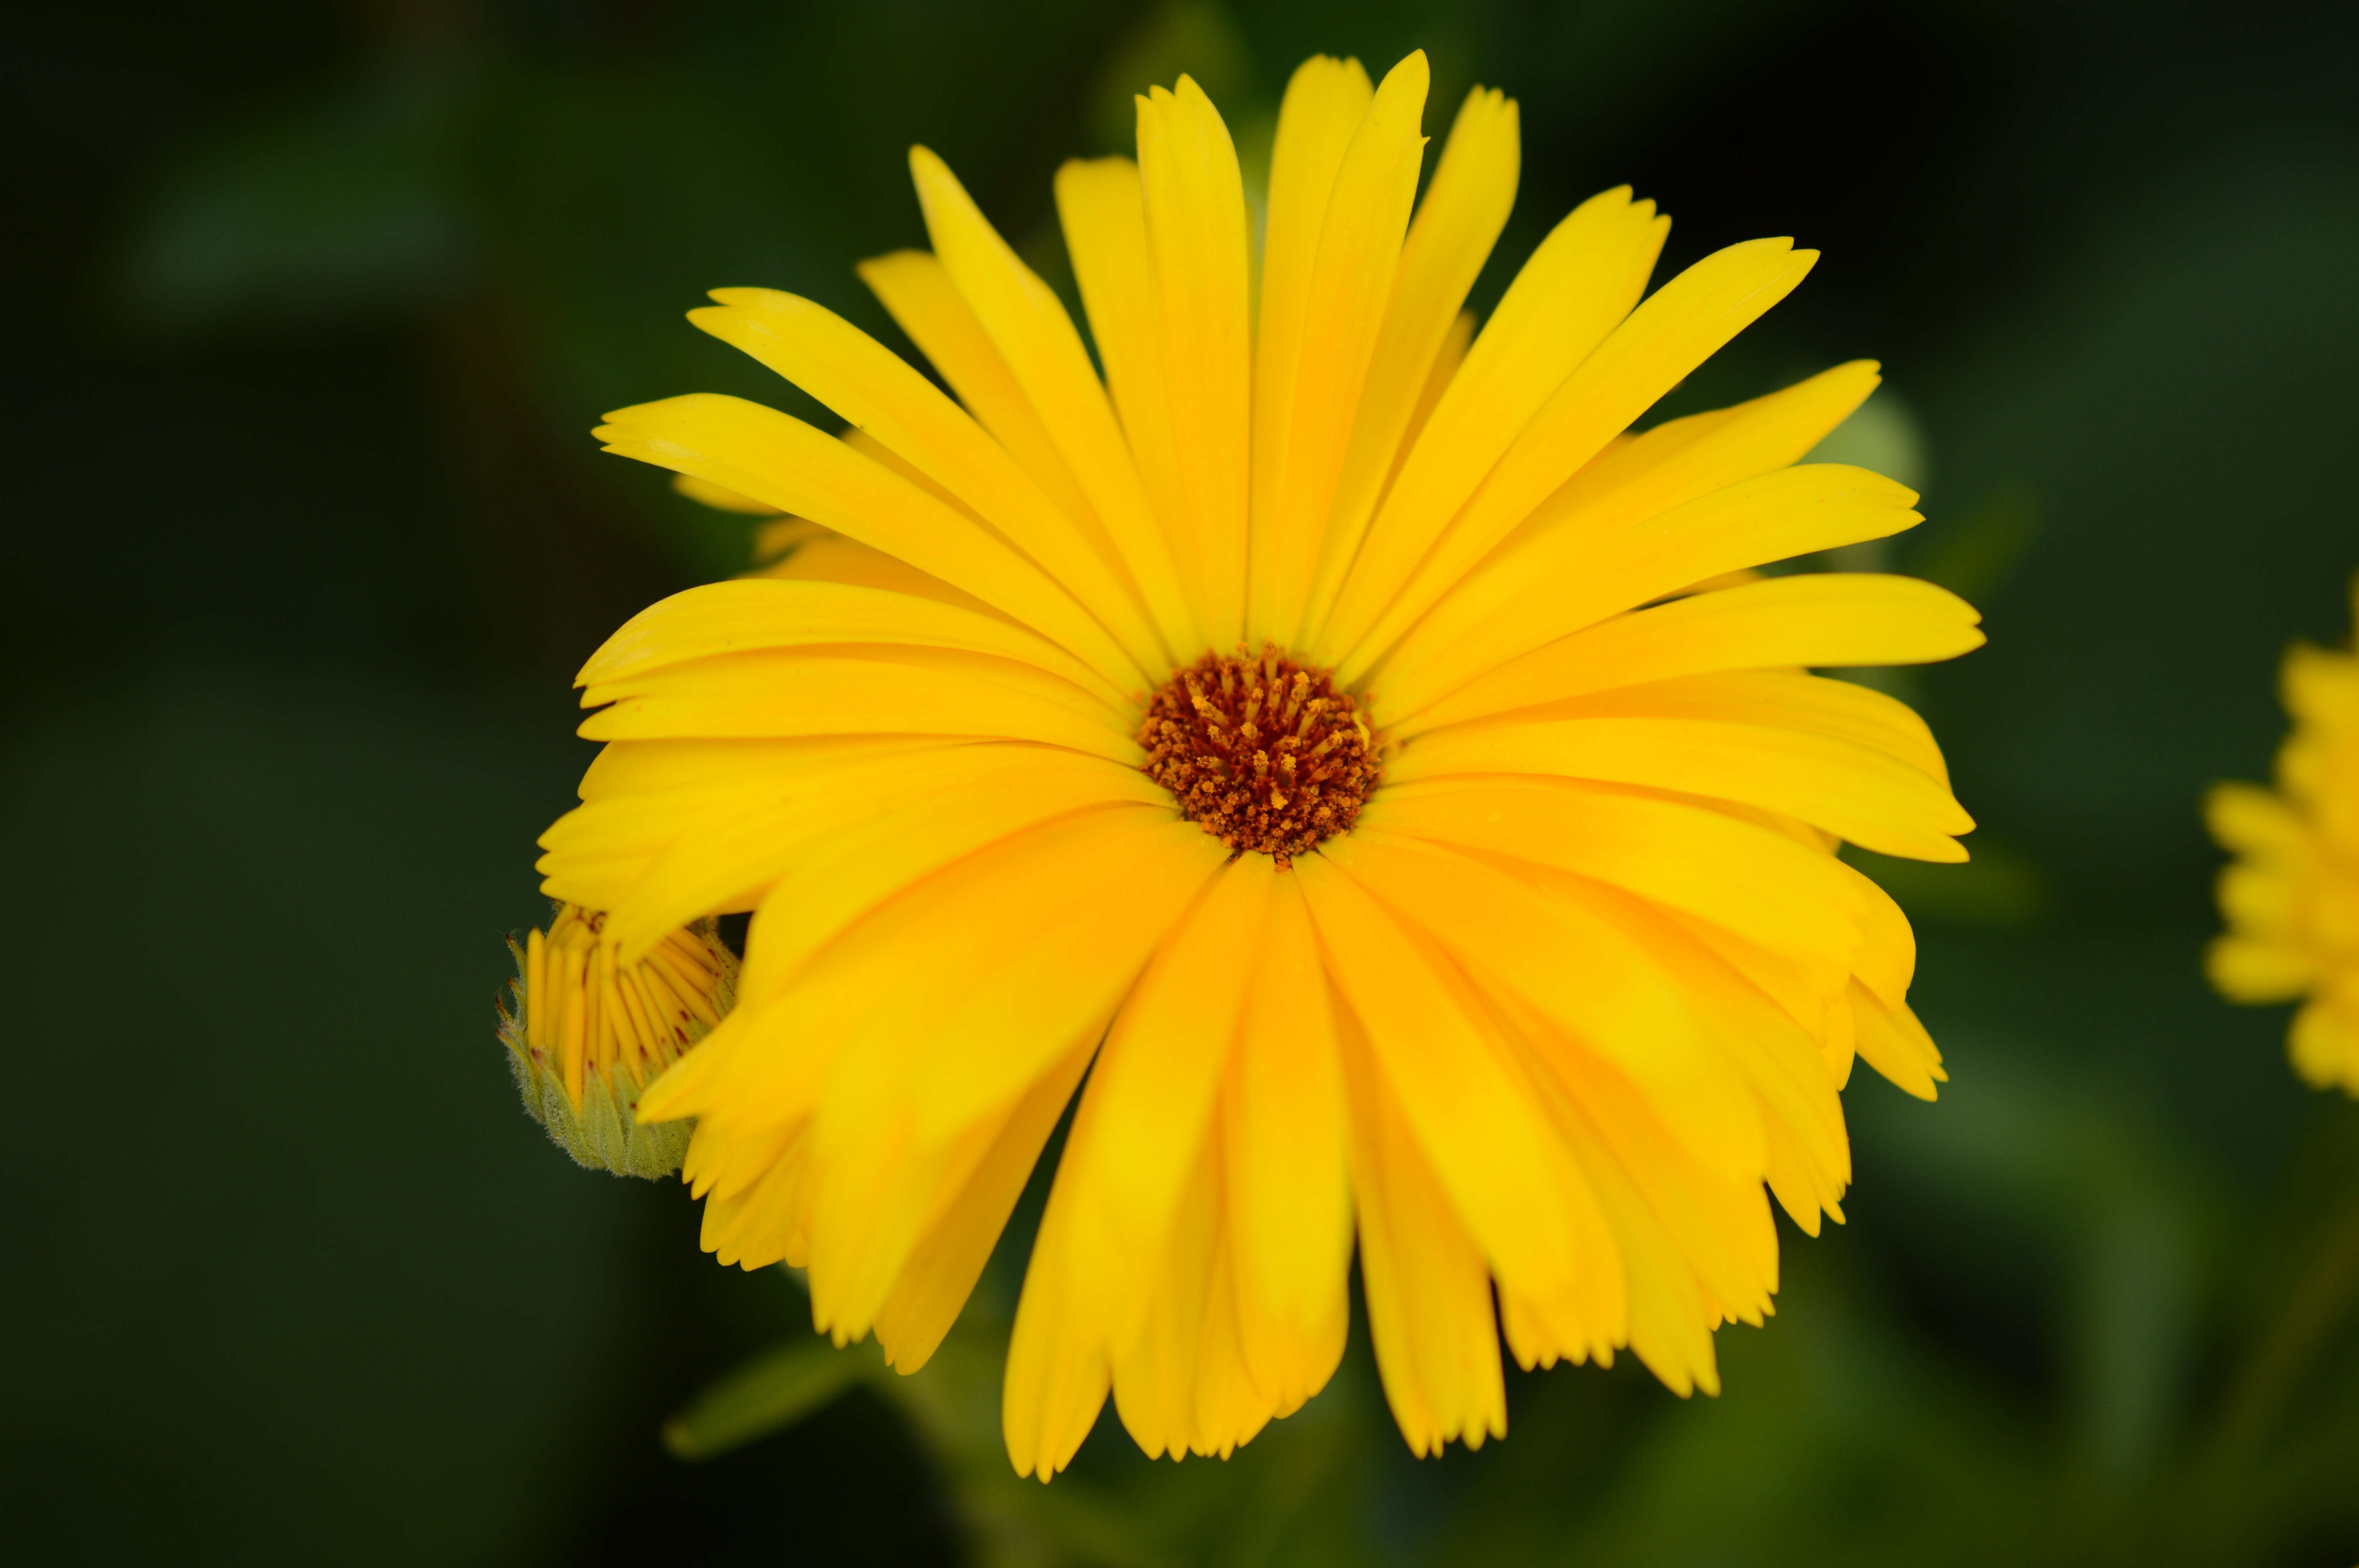
nature, growth, plant, photography, flower, petal, floral, daisy, herb, botany, blooming, yellow, flora, sunflower, wildflower, close up, focus, nectar, macro photography, flowering plant, daisy family, calendula, annual plant, plant stem, land plant